Hamilton railway station, New South Wales

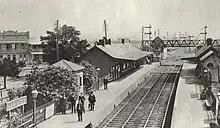
View looking west in 1906

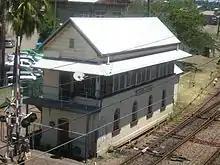
Hamilton Junction signal box in November 2011

The Main Northern line between Sydney and Newcastle was constructed in two distinct stages and in the earliest years, was worked as two separate railway systems. The line between Sydney (actually the junction at Strathfield) and the Hawkesbury River was opened on 5 April 1887, with the terminus being on the southern bank of the Hawkesbury River. The line between Newcastle and the northern bank of the Hawkesbury River (near present-day Wondabyne) was opened in January 1888. The line was completed through between Sydney and Newcastle with the opening of the massive rail bridge over the Hawkesbury River in 1889.